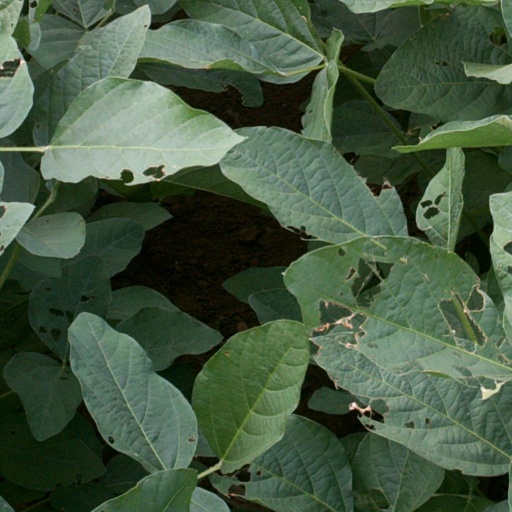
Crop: soybean